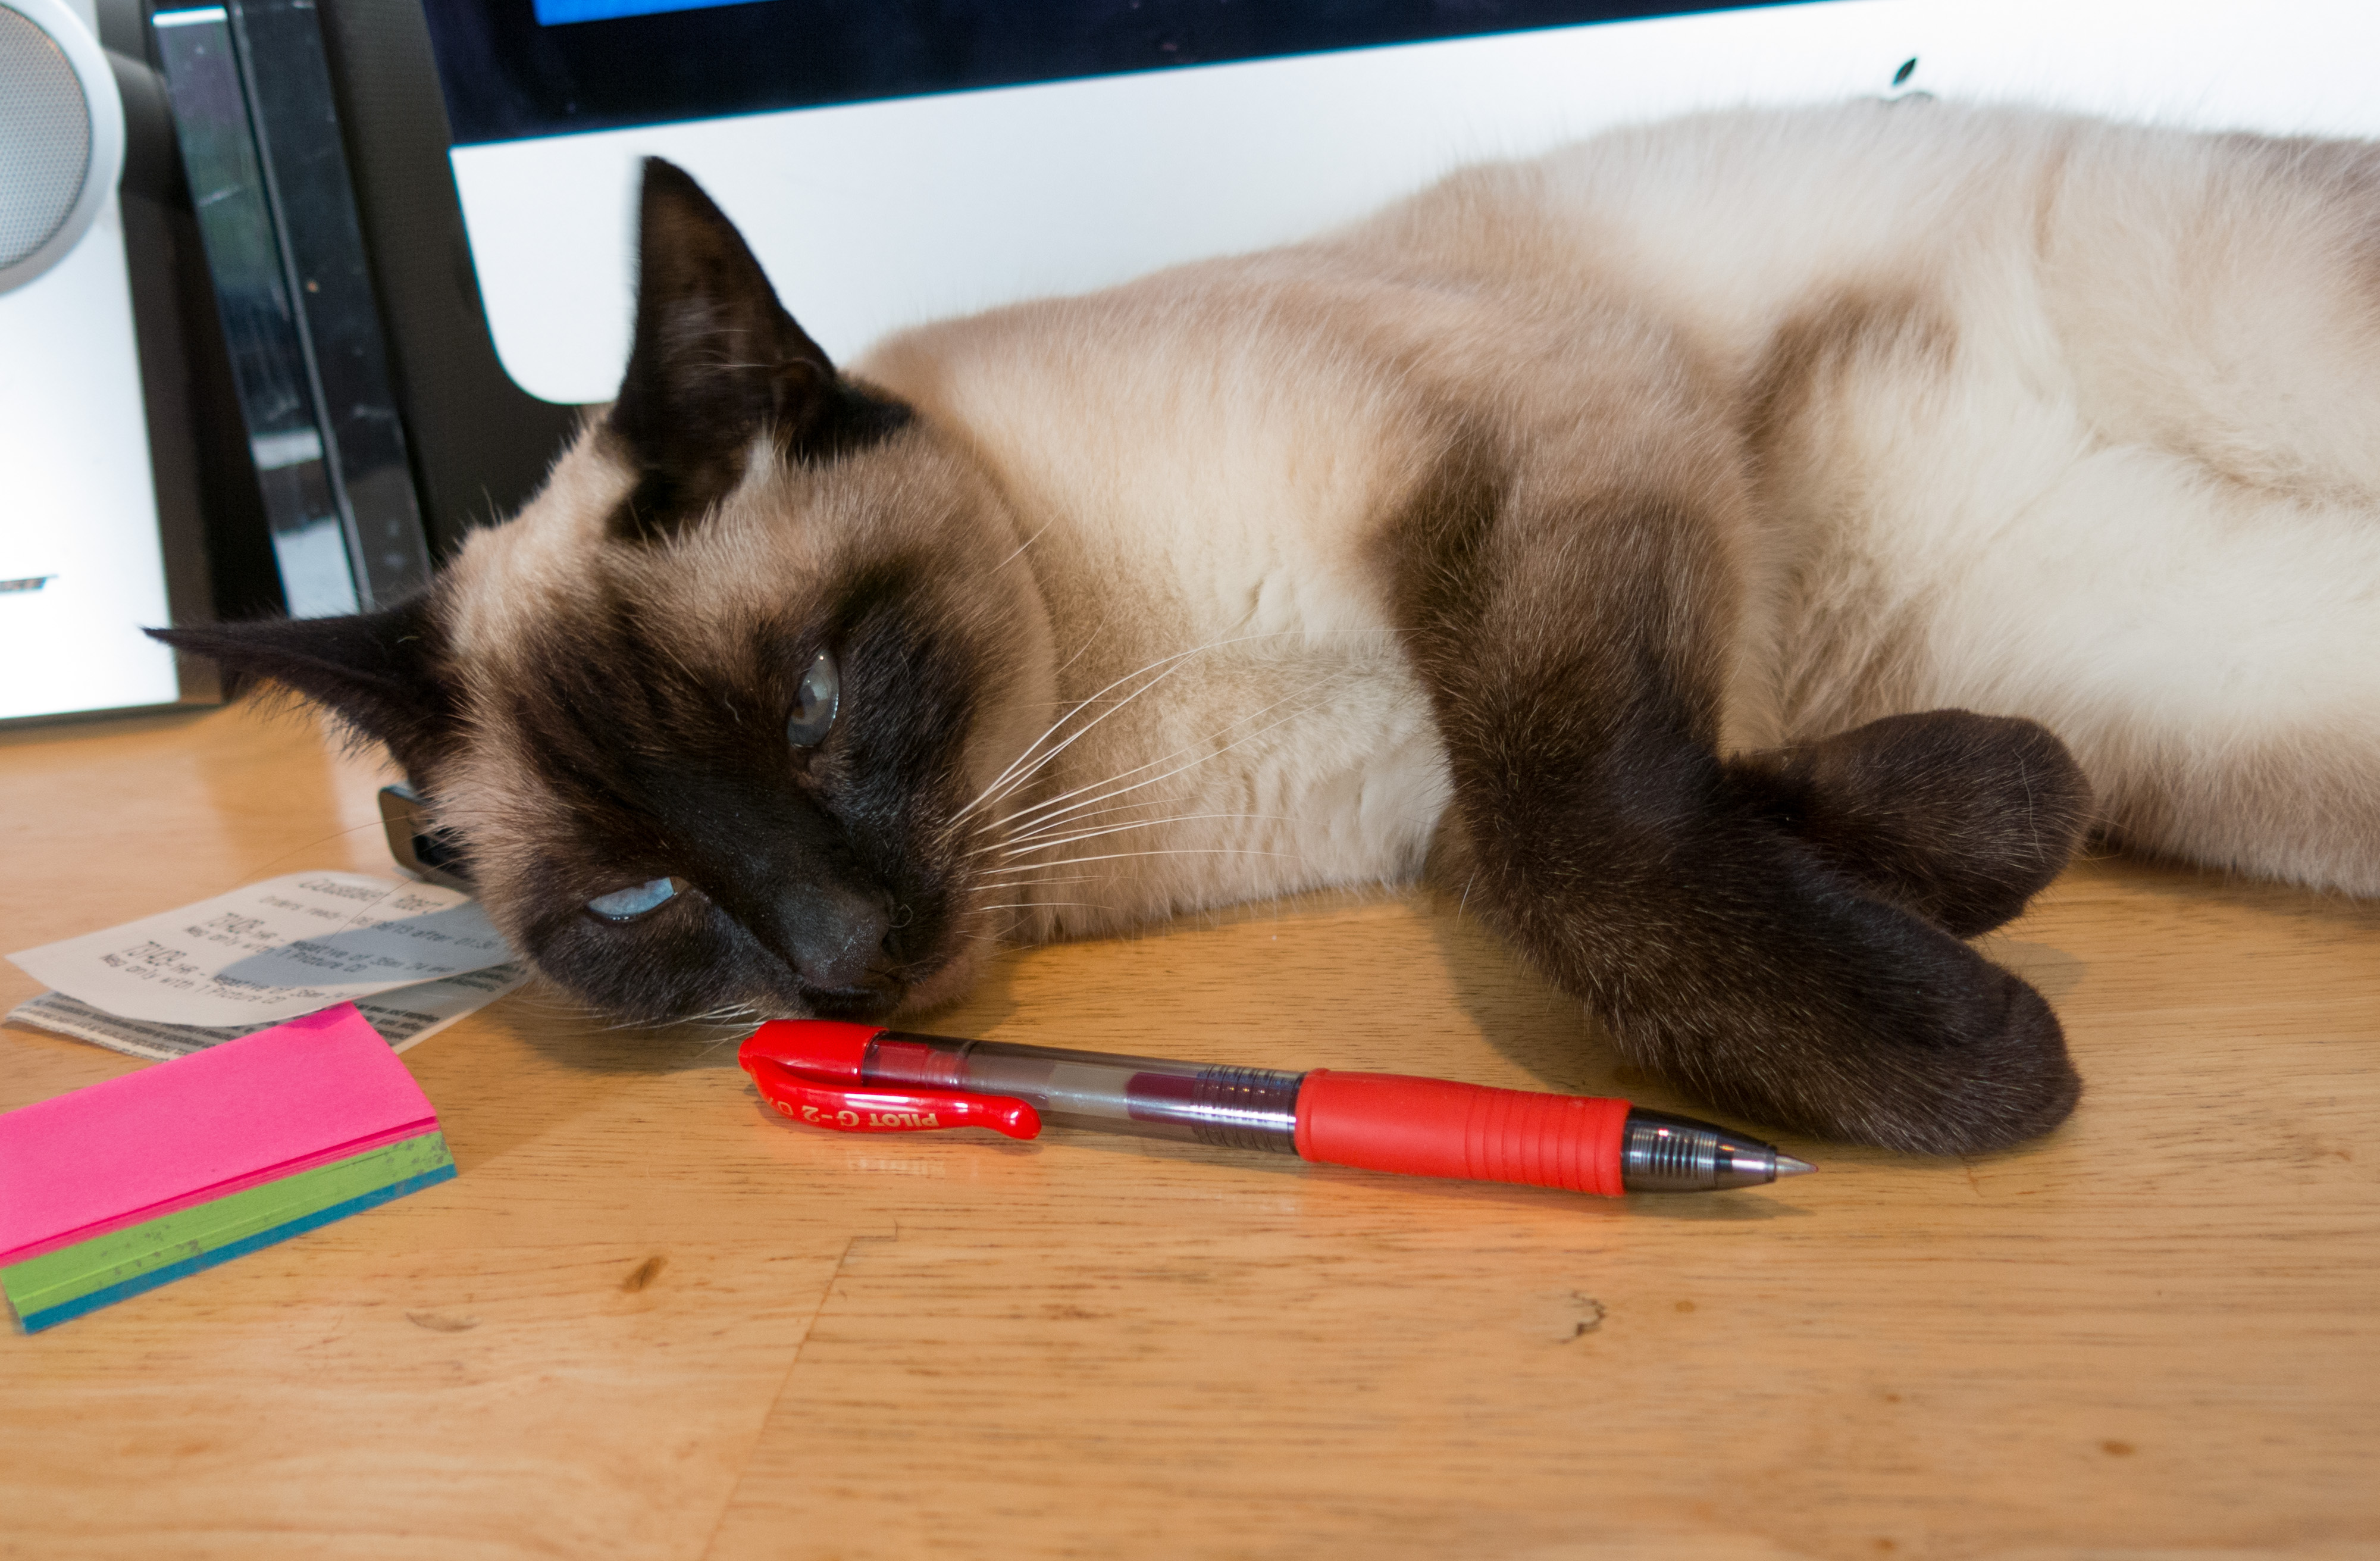
mac, kitten, cat, mammal, whiskers, vertebrate, siamese, small to medium sized cats, cat like mammal